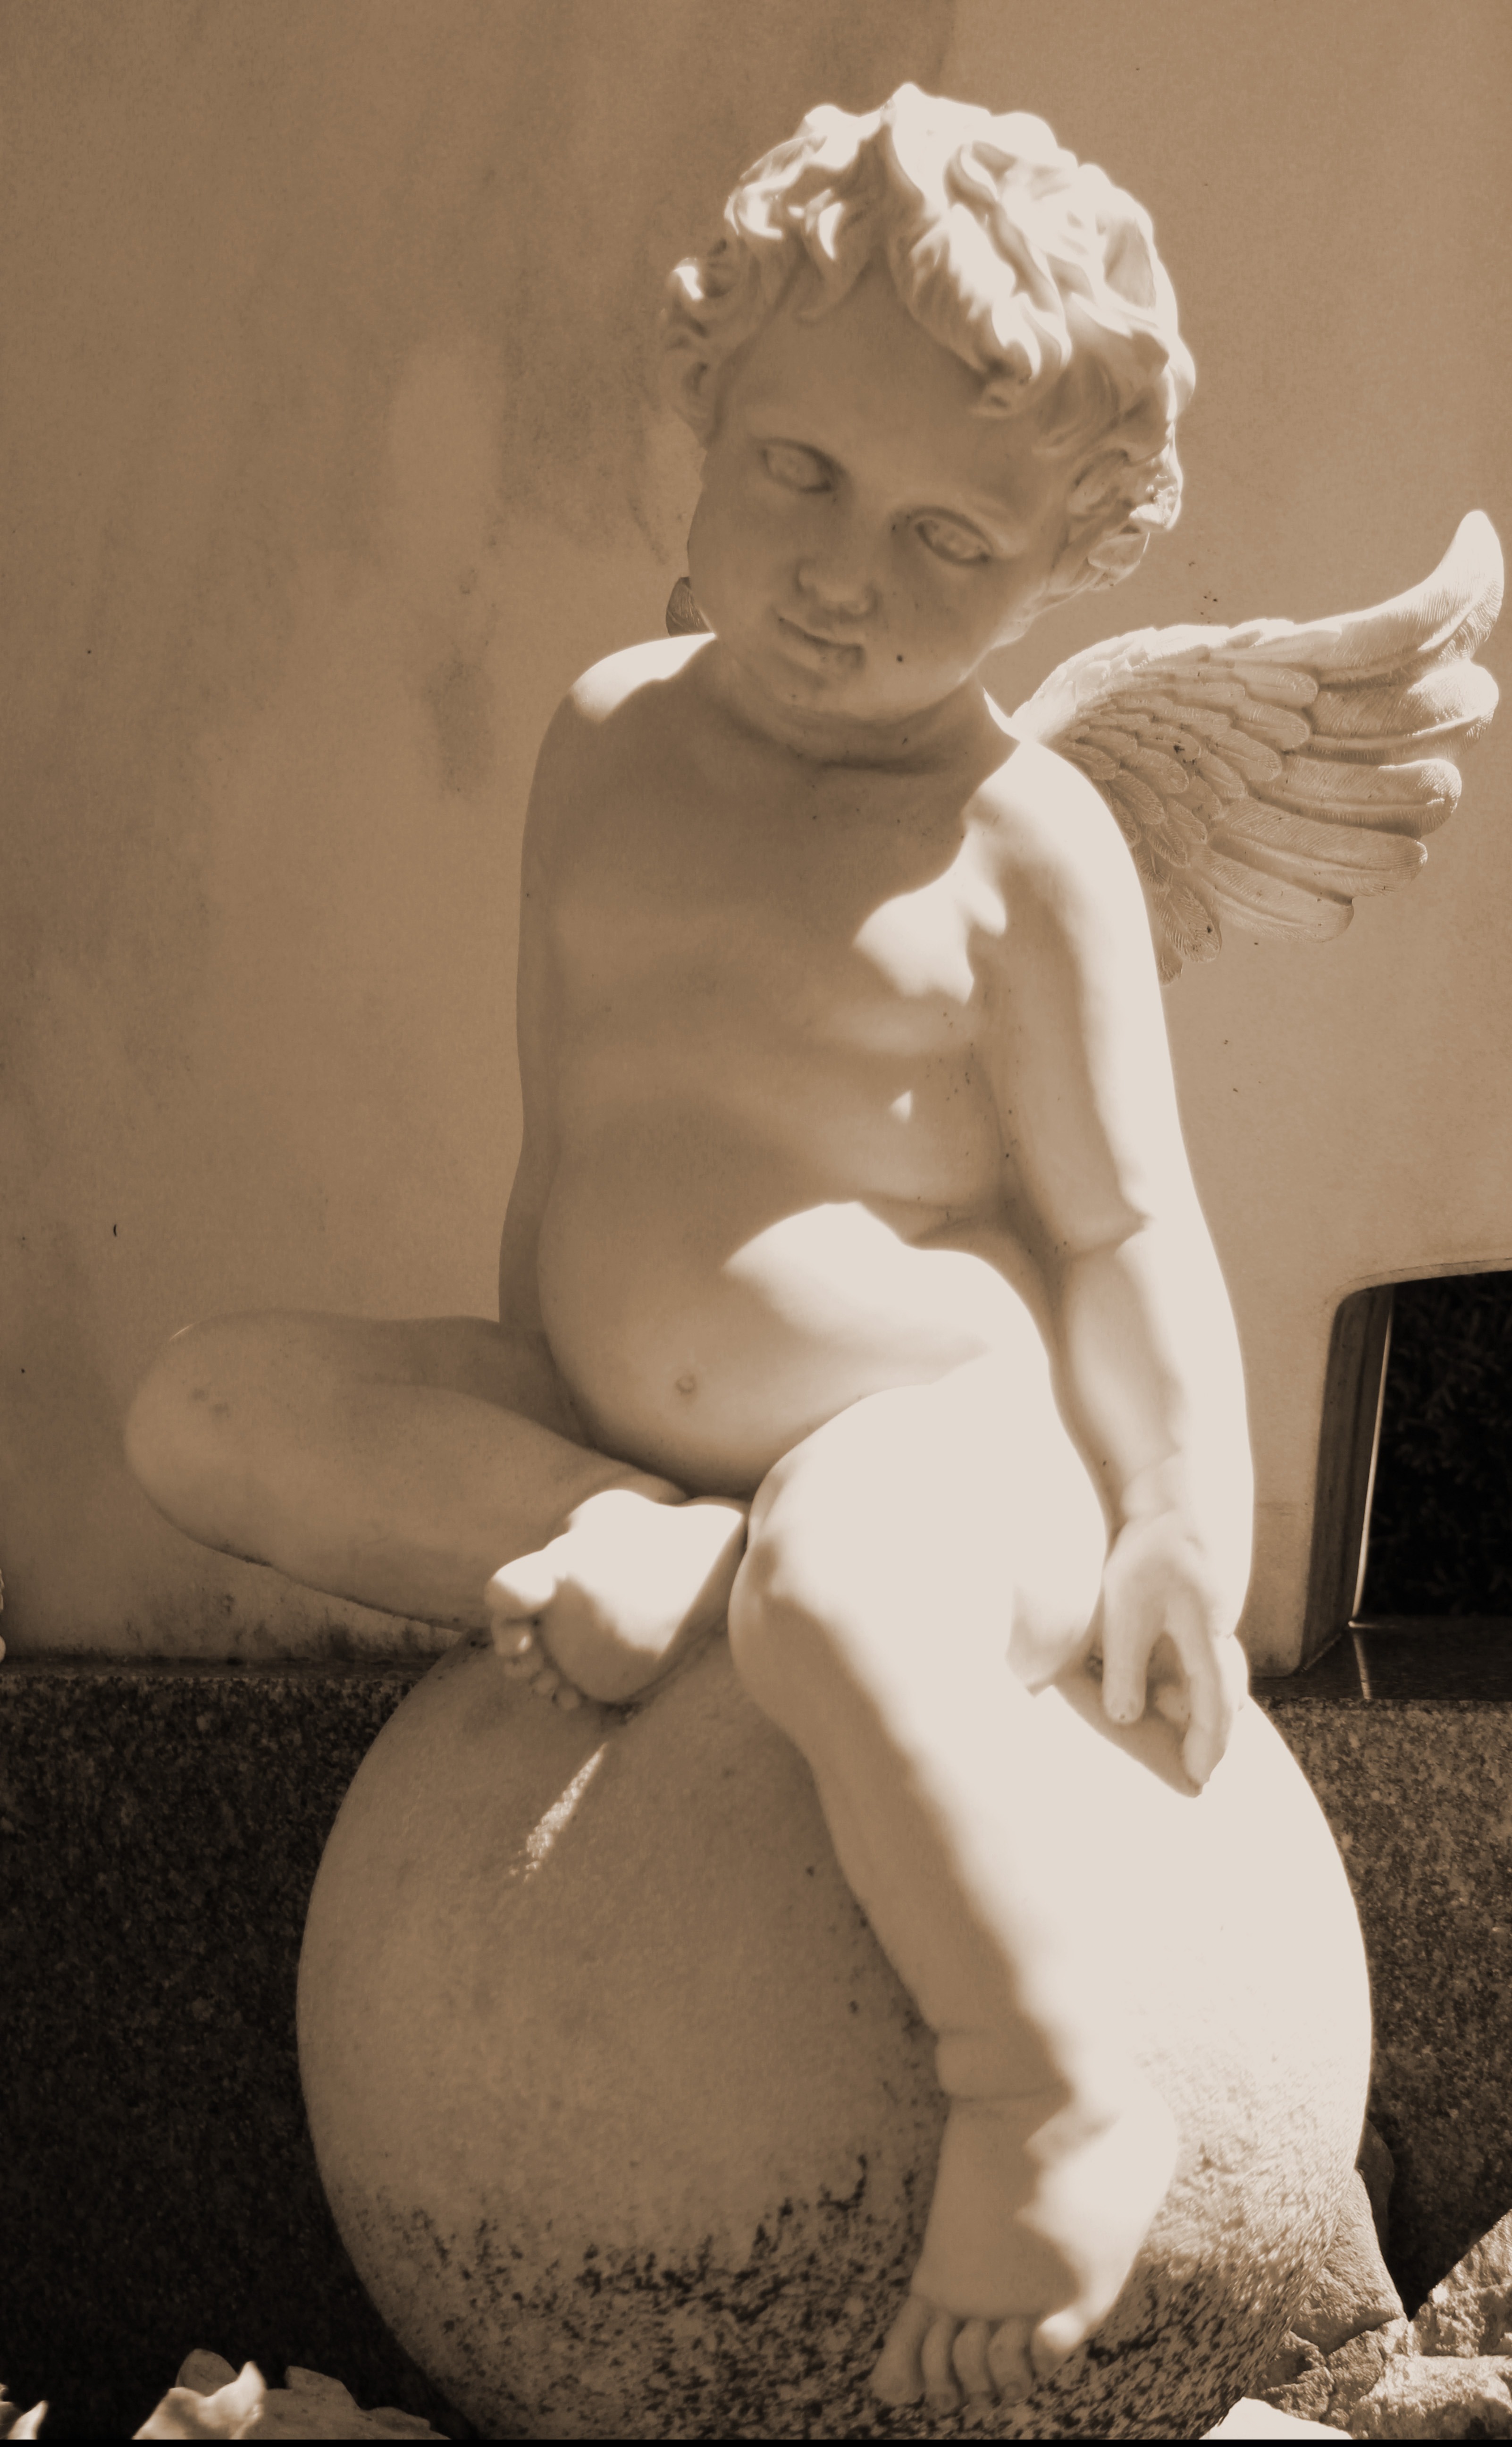
black and white, woman, white, monument, statue, sitting, sculpture, angel, art, figure, faith, beauty, mythology, human positions, art model